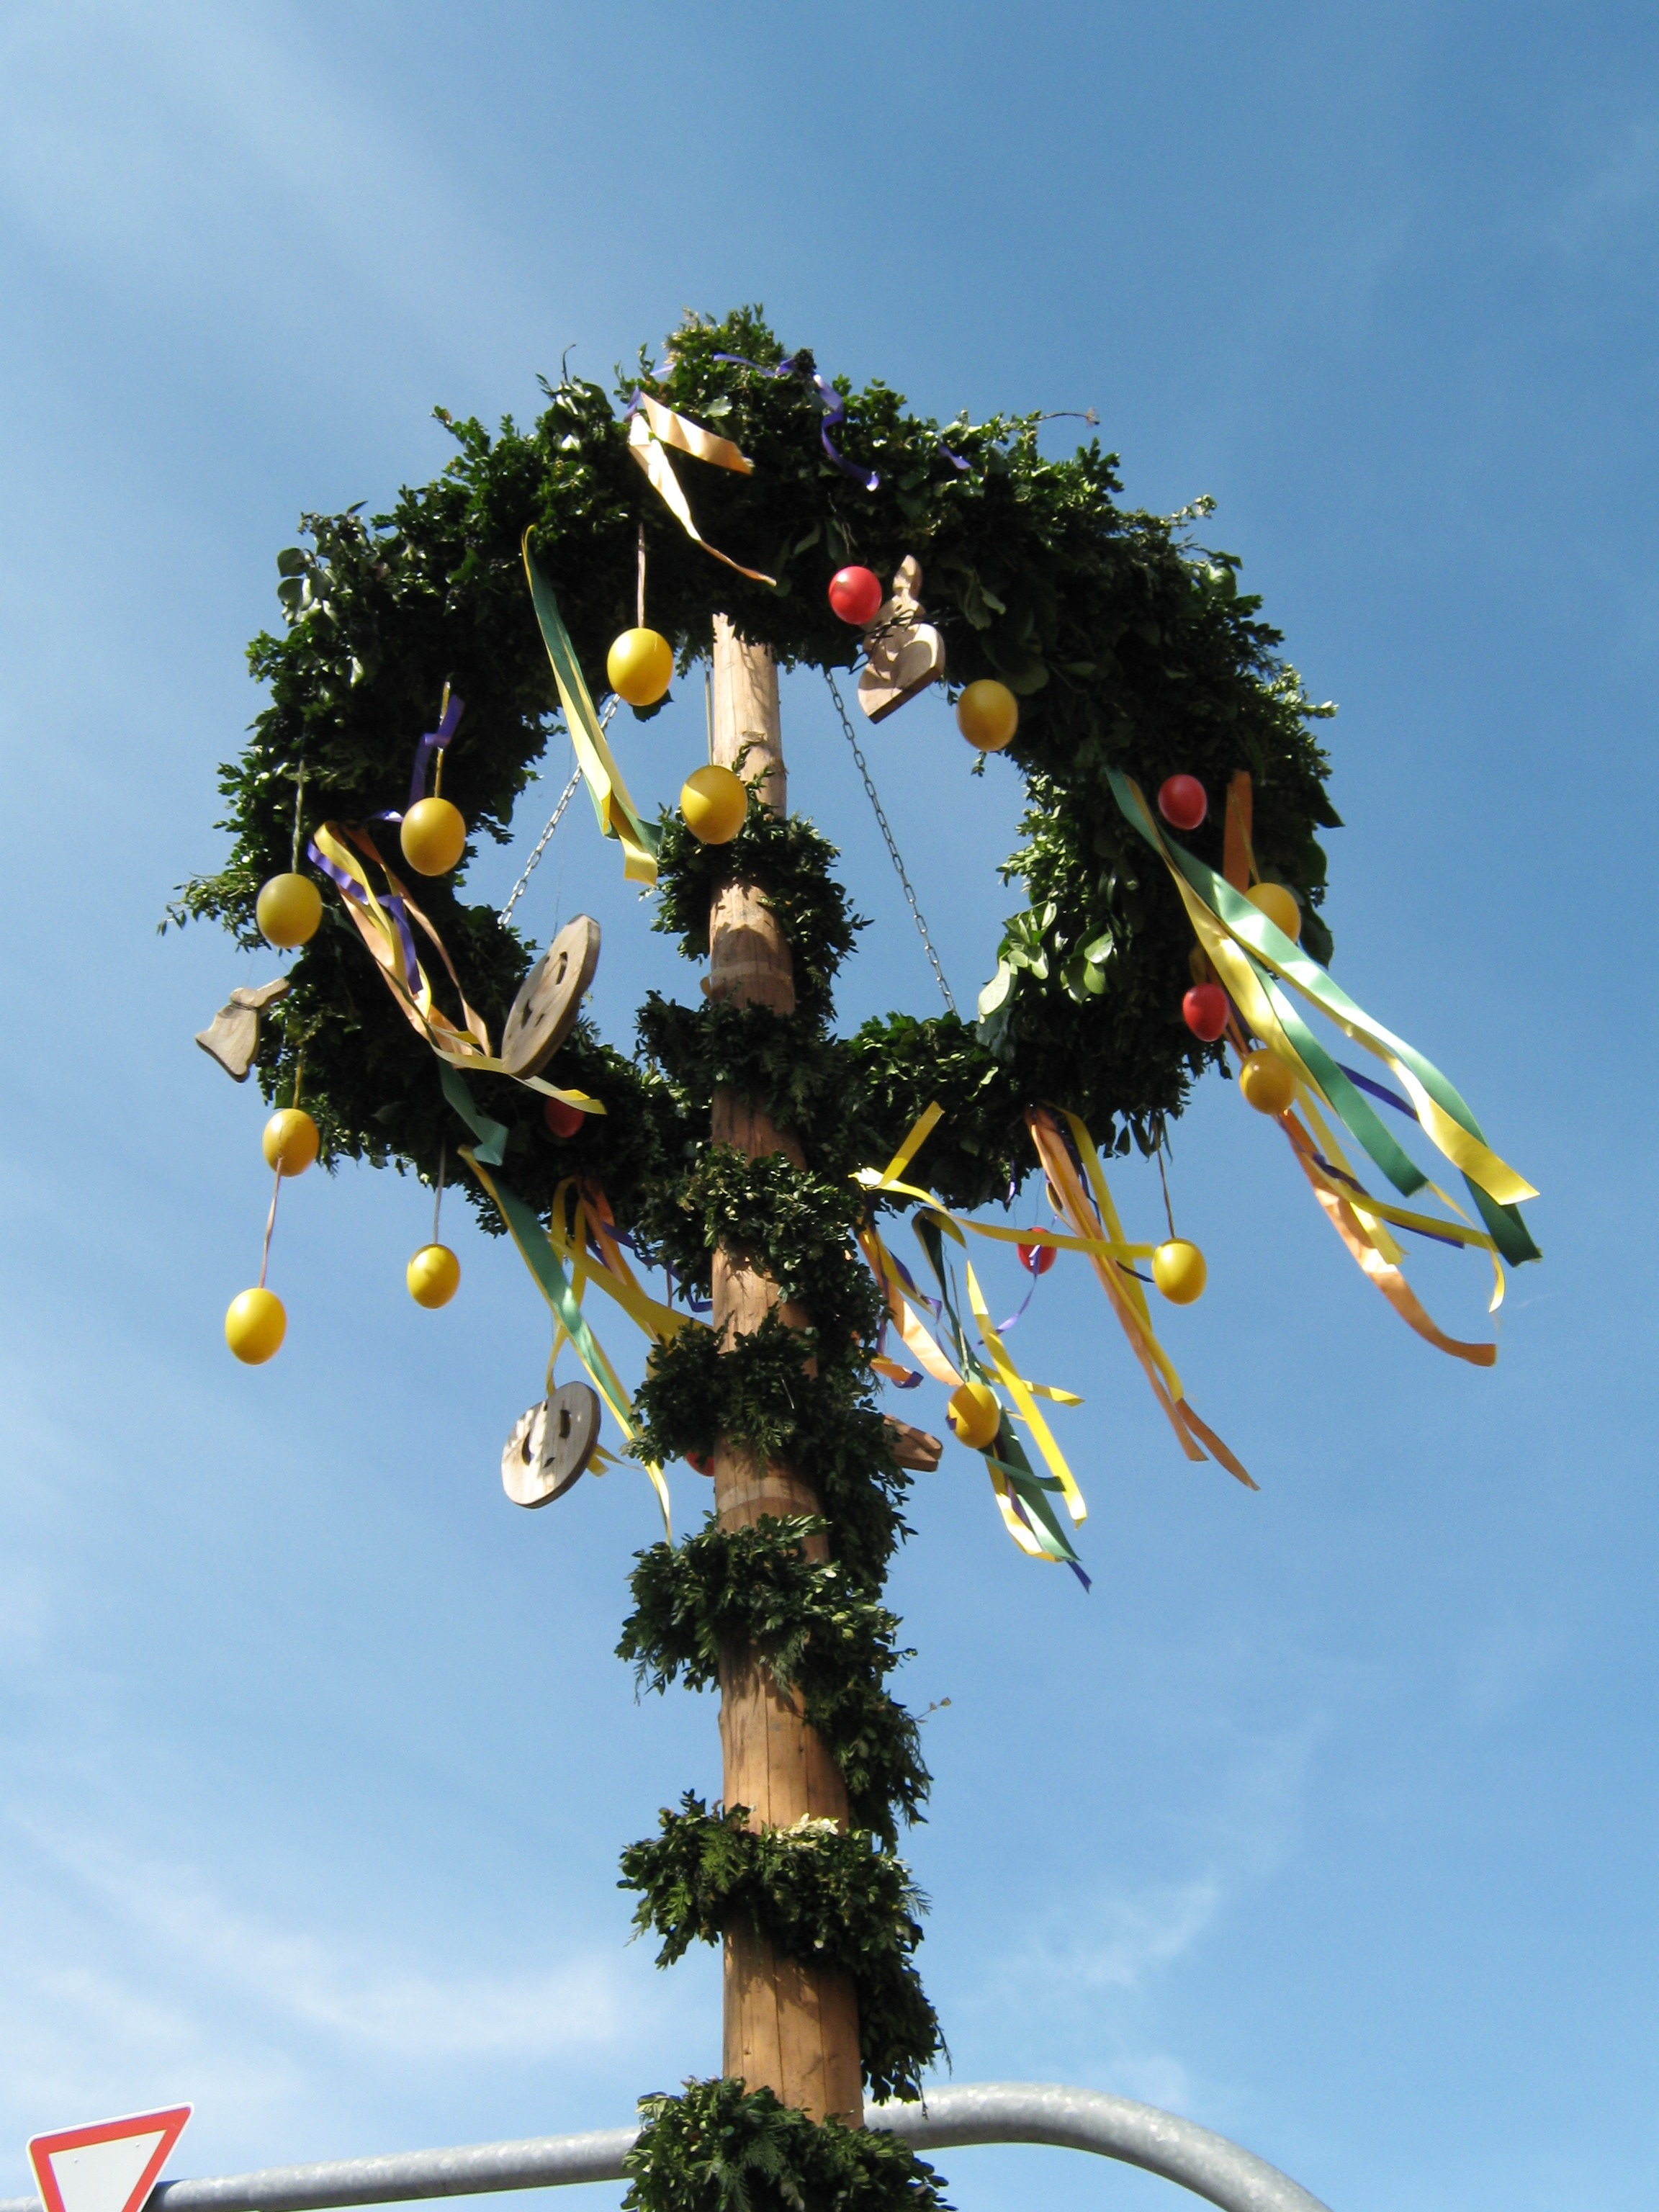
tree, plant, flower, pole, spring, symbol, hanging, colorful, flora, egg, wreath, festival, holidays, easter, easter eggs, hung, easter egg, man made object, woody plant, arecales, easter tree, egg tree